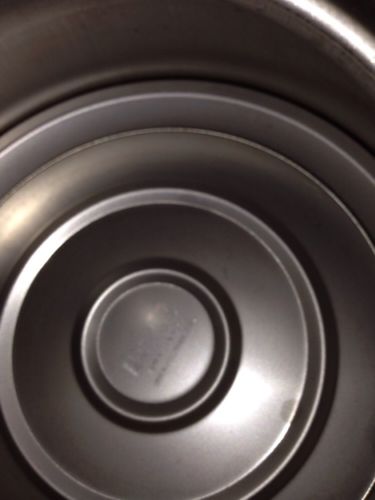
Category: kettle